Franco-Prussian War

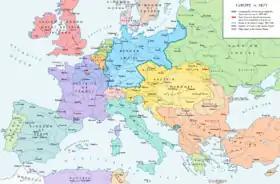
Europe after the Franco-Prussian War and the unification of Germany

The Franco-Prussian War of 1870–71 resulted in numerous war crimes committed by the Prussian army. One notable war crime committed during the conflict was the execution of prisoners of war. Reports indicate that several hundred French prisoners were summarily executed by Prussian soldiers. This included the execution of a group of over 200 French soldiers at the village of Dornach, which was subsequently referred to as the "Dornach atrocities".